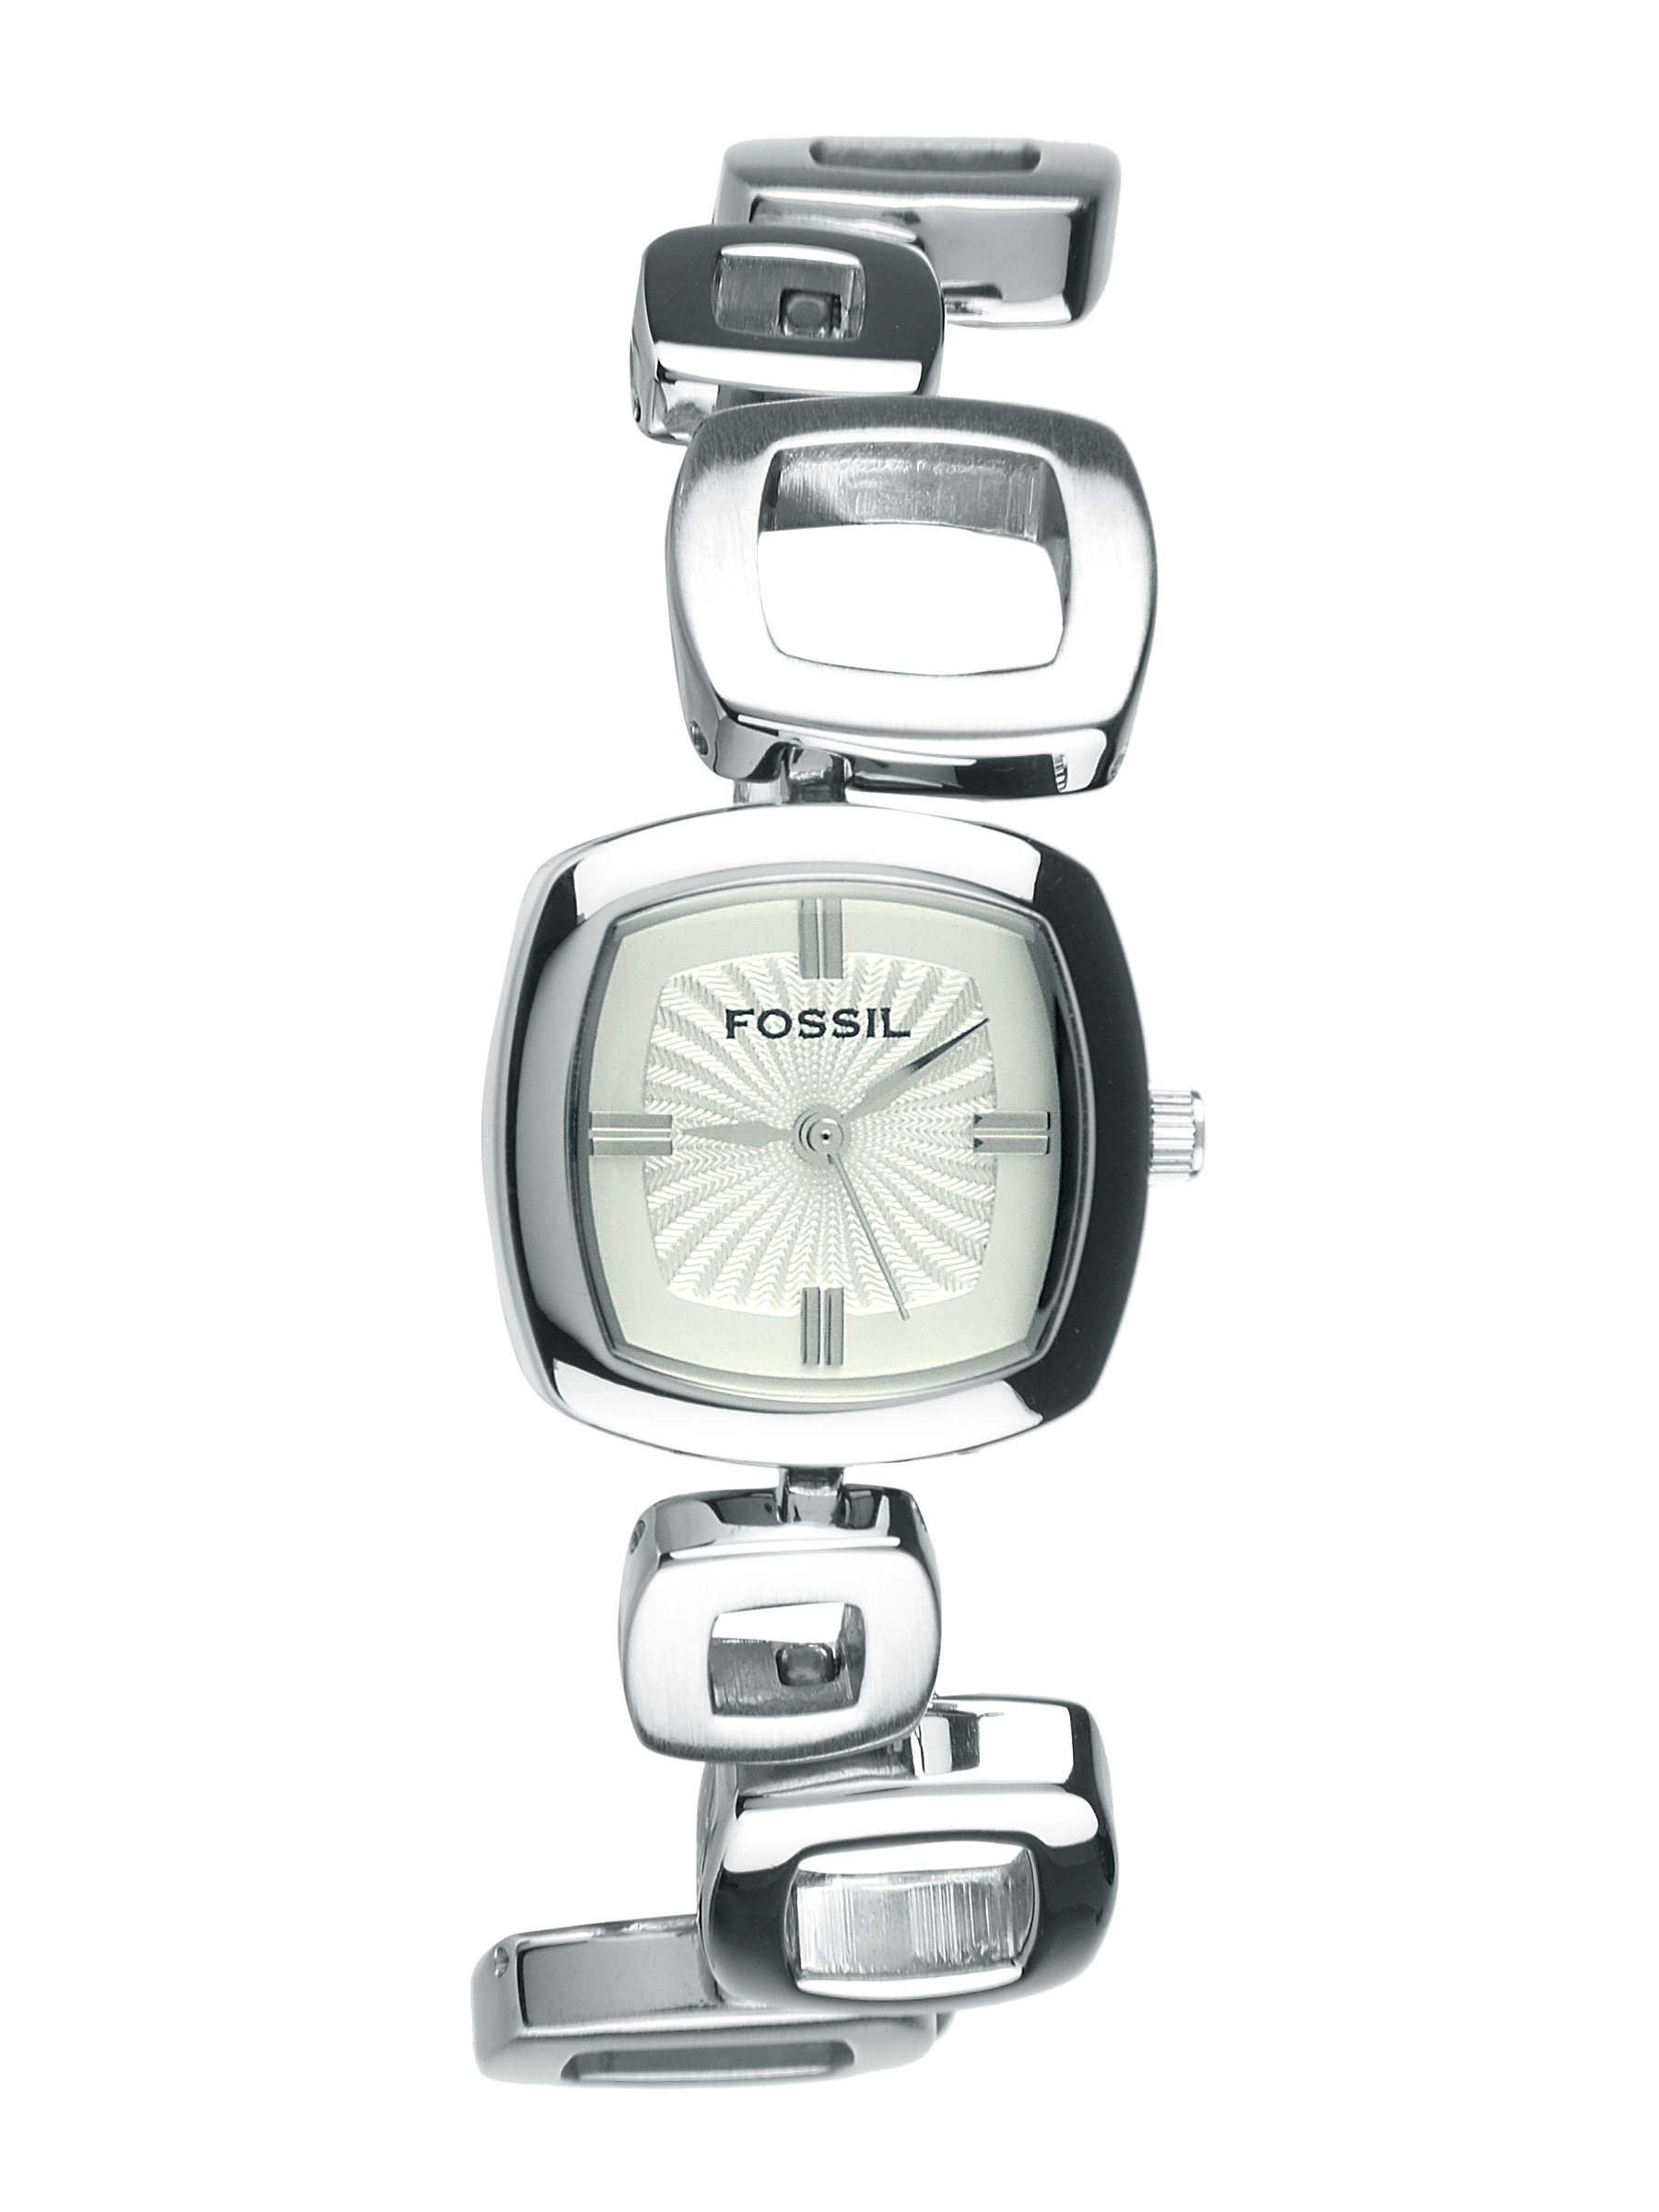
Fossil Women Silver-Toned Dial Watch ES1869
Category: Accessories / Watches / Watches
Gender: Women
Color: Silver
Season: Summer 2016
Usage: Casual